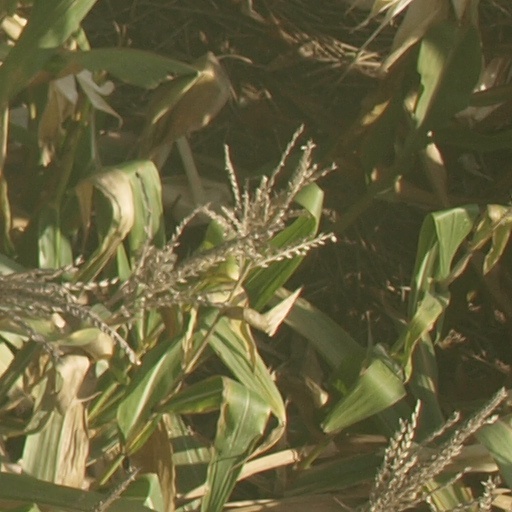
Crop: maize; corn